The Indian Doctor

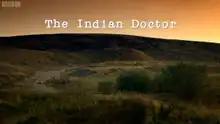
The title card as shown in Series 2: Episode 2.

The Indian Doctor is a British television comedy drama, set in the 1960s. Produced by Rondo Media and Avatar Productions, it was first broadcast on BBC One in 2010. The most recent series began on 4 November 2013 on BBC One daytime and concluded on 8 November. It is a period comedy drama starring Sanjeev Bhaskar as an Indian doctor who finds work in a South Wales mining village.